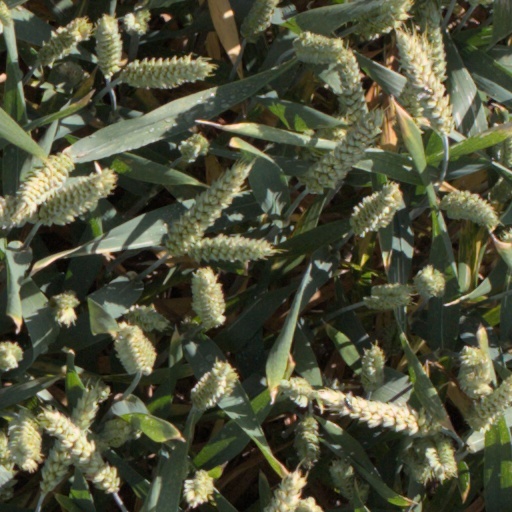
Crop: wheat